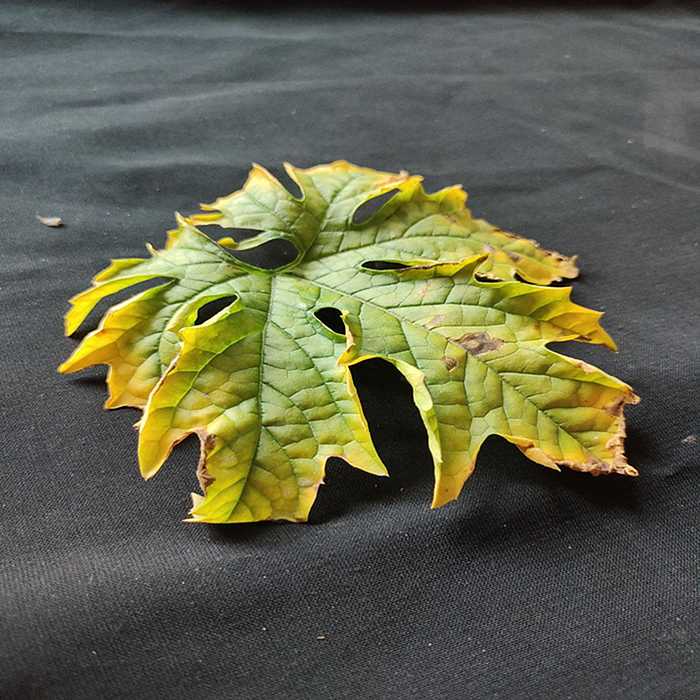
Plant: Bitter Gourd
Label: Fusarium wilt